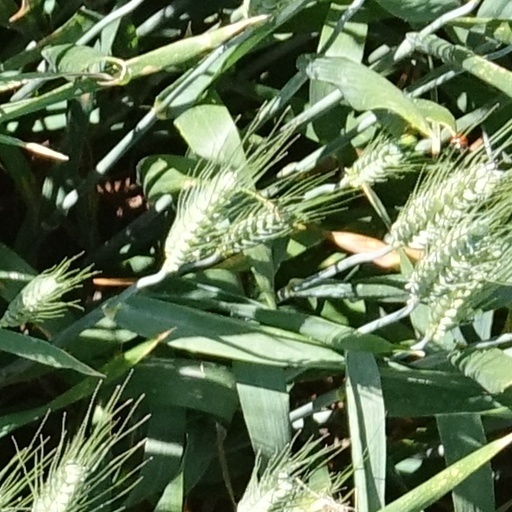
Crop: wheat